1921 Hungary v Poland football match

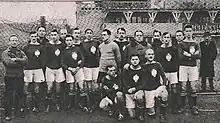
Polish football national team before the match

The 1921 football game between Hungary and Poland was a friendly match played on 18 December 1921, of historical importance in Poland, as it was the first international match in the history of the Poland national football team. Even though Hungary won the match 1–0, the game helped Poland establish its national football team following its reestablishment as a sovereign nation following World War I.